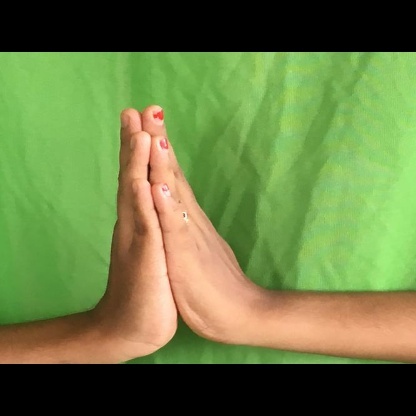
Mudra: Anjali